Peace Boat

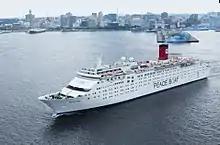
"Ocean Dream" at Yokohama, Japan

Besides the international voyages, Peace Boat carries out a number of other projects seeking justice in various international realms such as a campaign for the abolition of land mines, the Global Article 9 Conference to Abolish War, the Global Hibakusha Forums, and others onboard and in ports. Peace Boat also acts as the Northeast Asia regional secretariat of the Global Partnership for the Prevention of Armed Conflict,